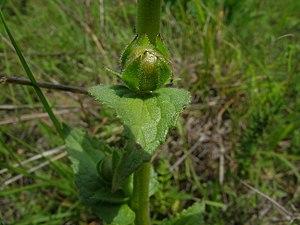
Les molènes sont des plantes dicotylédones pour la plupart bisannuelles, appartenant à la famille des Scrofulariacées et au genre Verbascum.